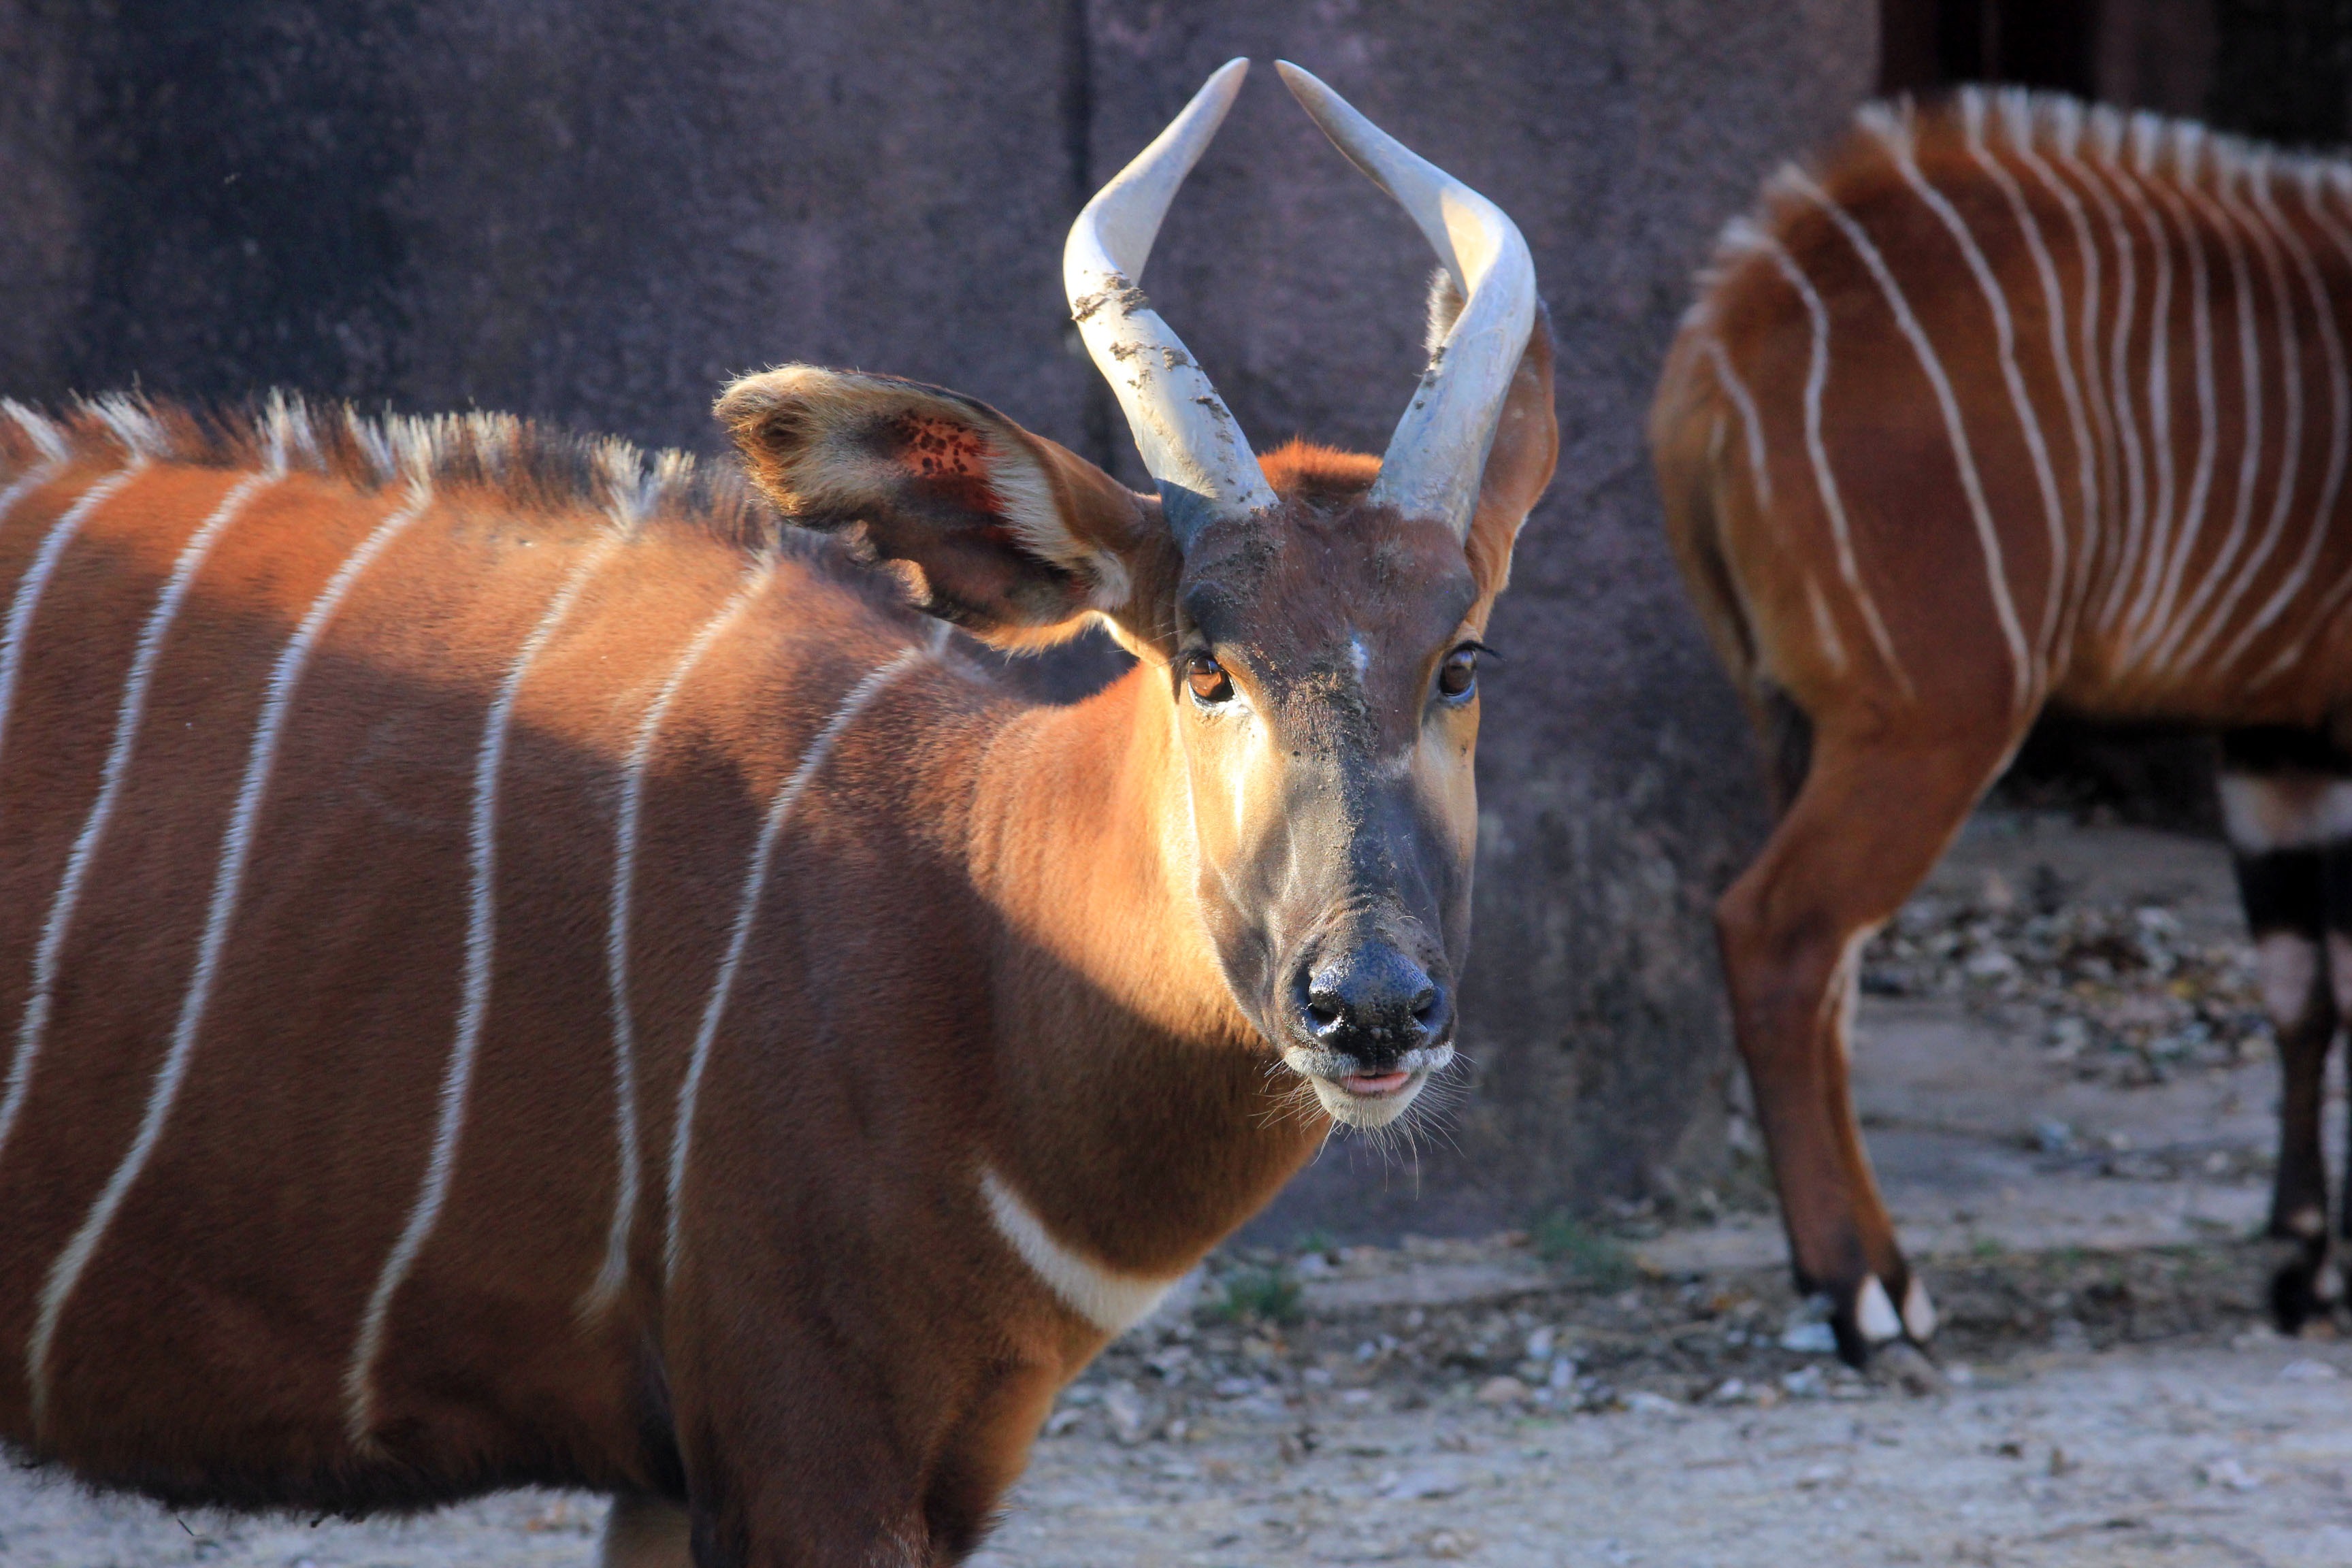
nature, wilderness, animal, wildlife, wild, environment, zoo, horn, mammal, fauna, antelope, outdoors, zoology, vertebrate, species, bongo, kudu, cow goat family, mountain bongo